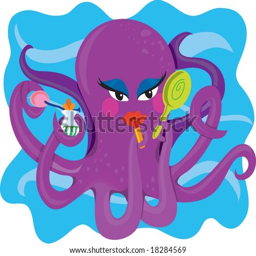
a purple octopus making use of it 's many arms to apply make up